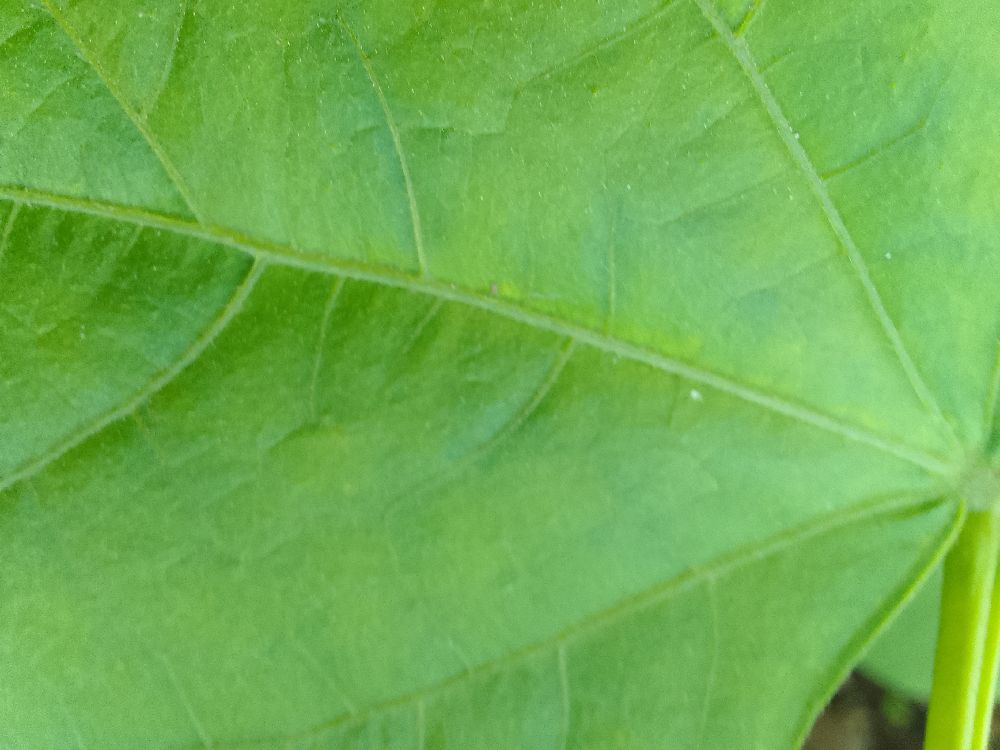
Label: healthy